West North Central states

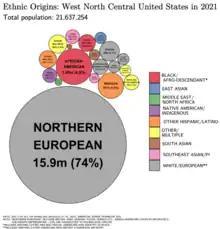
Ethic origins in West North Central

Kansas, Nebraska, South Dakota, and North Dakota have consistently voted for Republican presidential candidates since 1968. Minnesota has consistently voted for Democratic presidential candidates since 1976. Missouri has consistently voted for Republican presidential candidates since 2000. Iowa voted for Trump in 2016 and 2020, but previously voted for Democratic presidential candidates from 2012 to 1988, except in 2004 when it voted for George W. Bush.